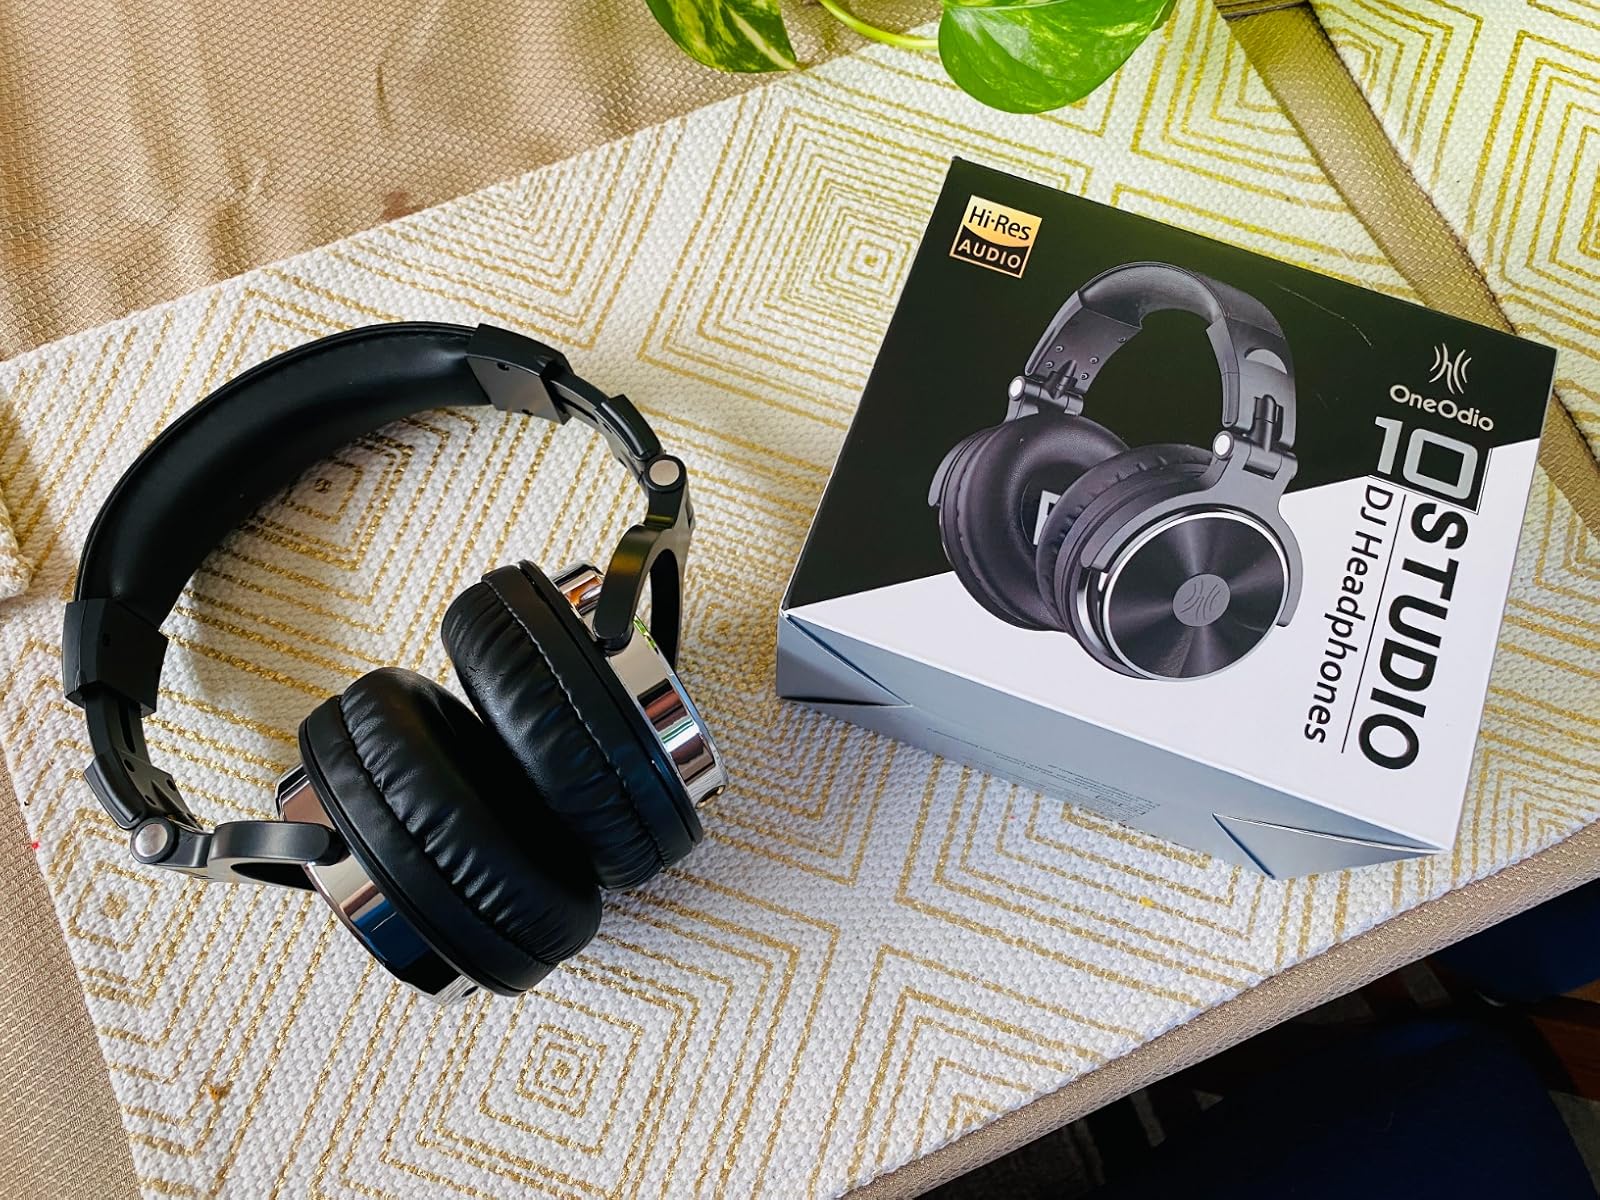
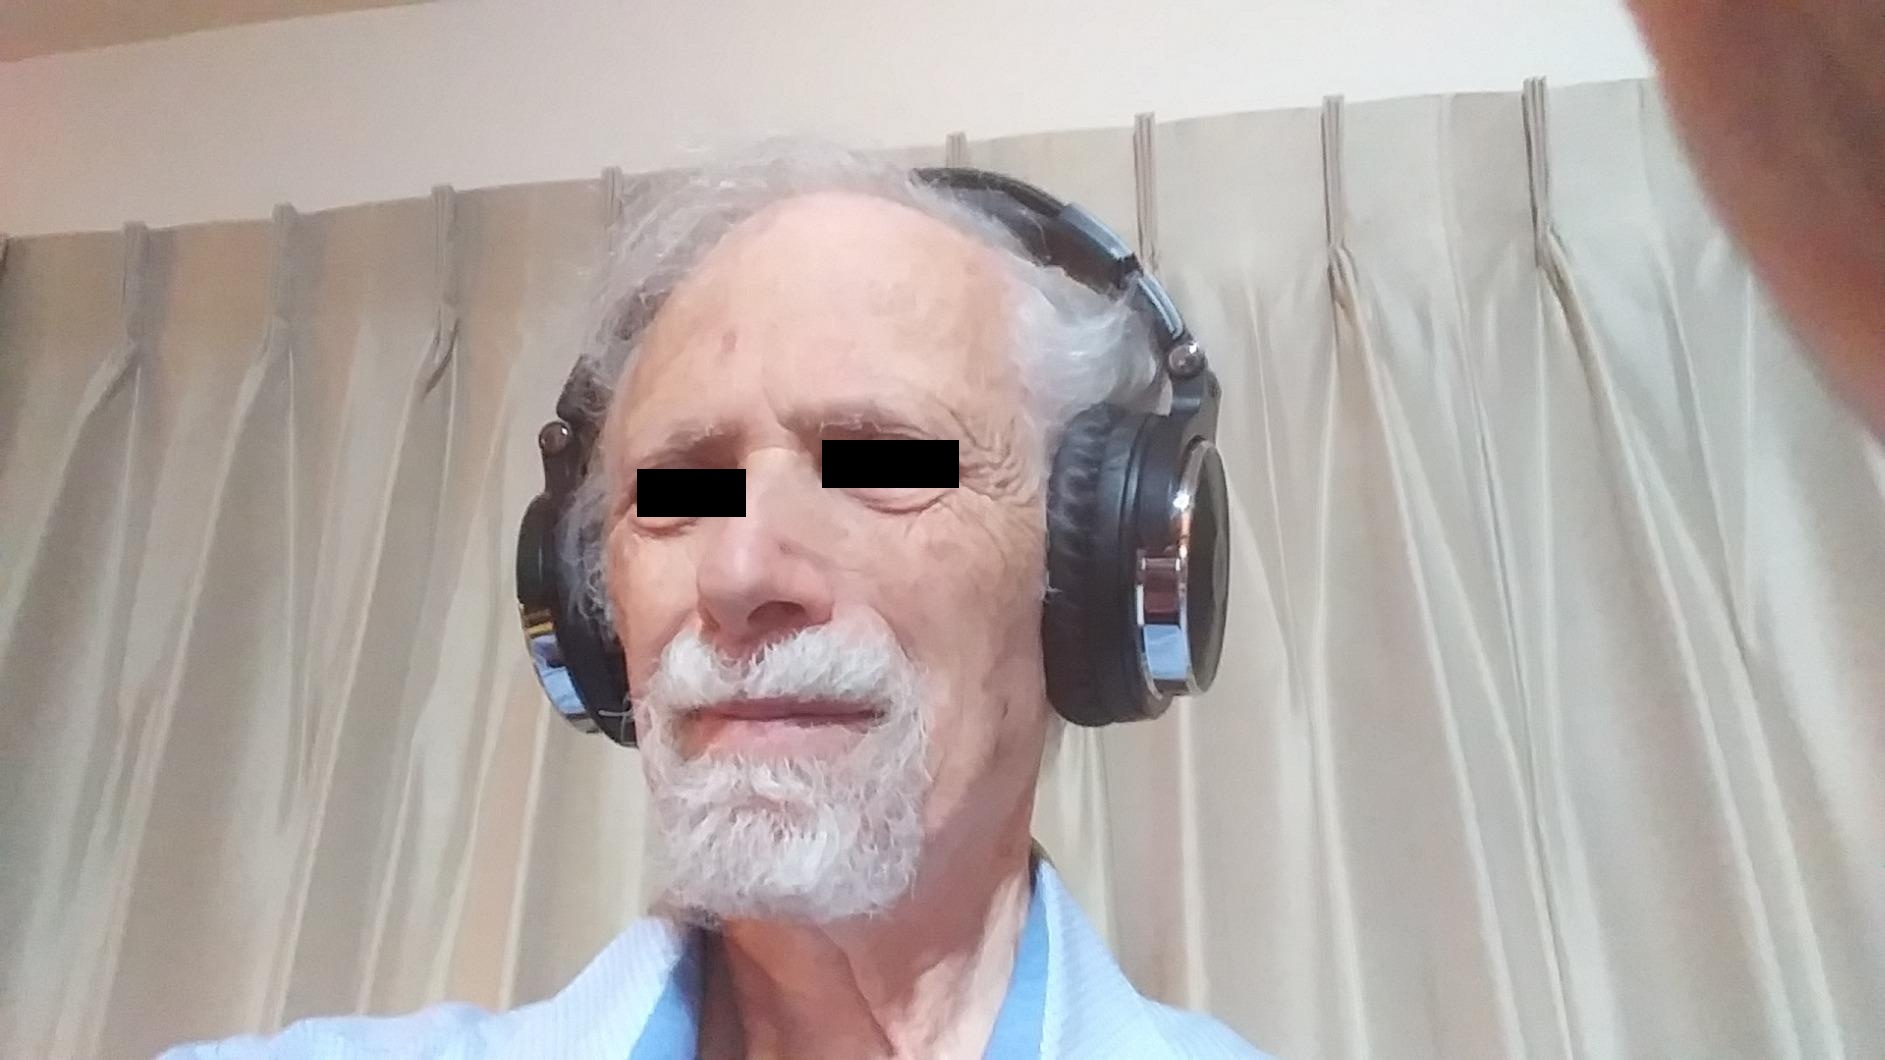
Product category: headphones
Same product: yes